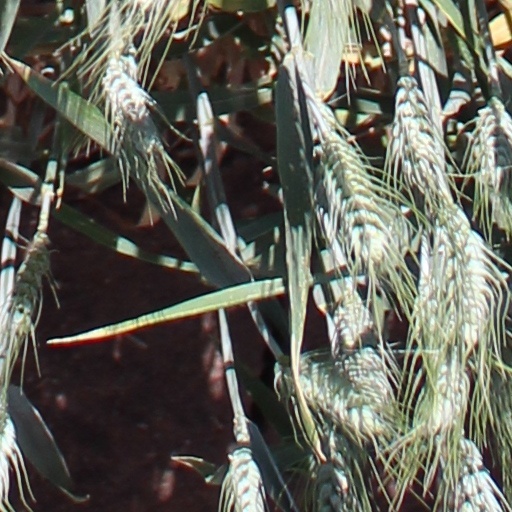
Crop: wheat